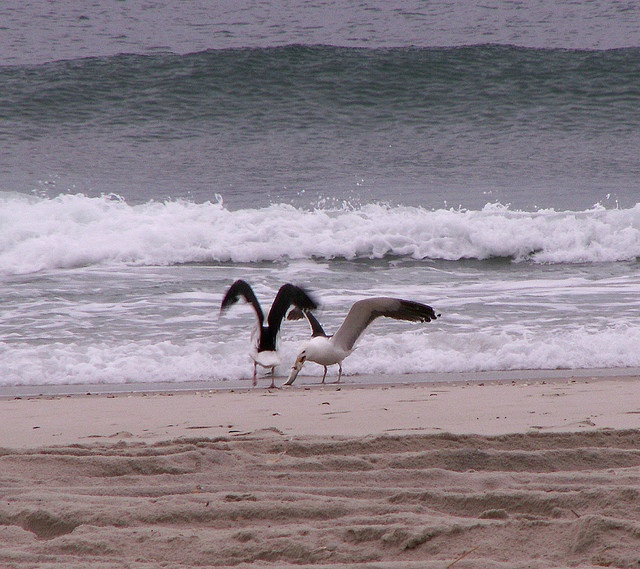
Two seagulls on the shore of a beach.
two seagulls standing on the sandy shore line of the ocean.
Two seagulls standing on a sandy beach next to the ocean.
two seagulls at the ocean and one is eating a fish
Two seagulls with a fish on a beach with waves coming in.